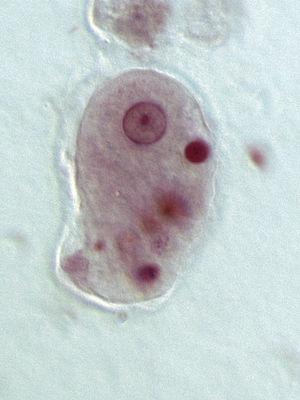
L'amœbose, anciennement appelée amibiase est un état lié à la présence dans l'organisme d'un parasite intestinal microscopique, un protozoaire dénommé Entamoeba histolytica, le plus souvent sans manifestations cliniques, mais qui se manifeste comme une maladie dans 10 % des cas.